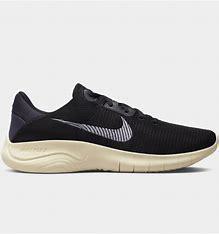
Brand: Nike
Model: Flex Experience Run 11 Next Nature